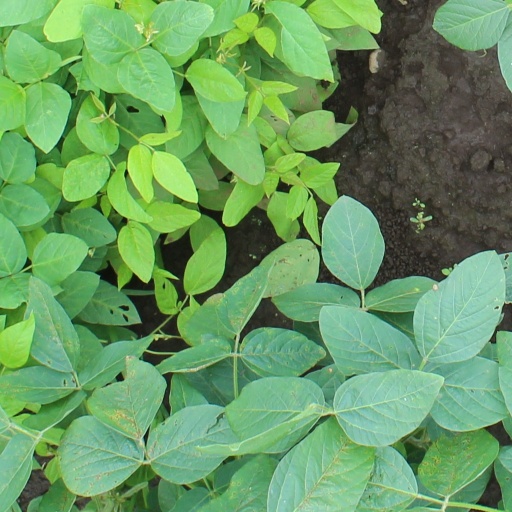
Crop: soybean